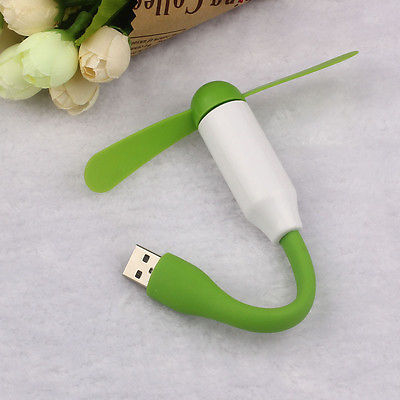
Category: fan